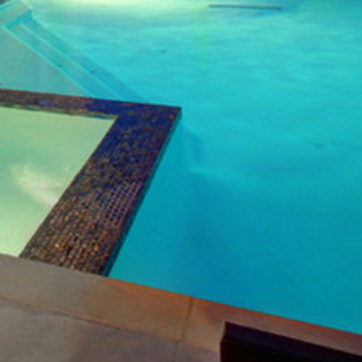
Material: water